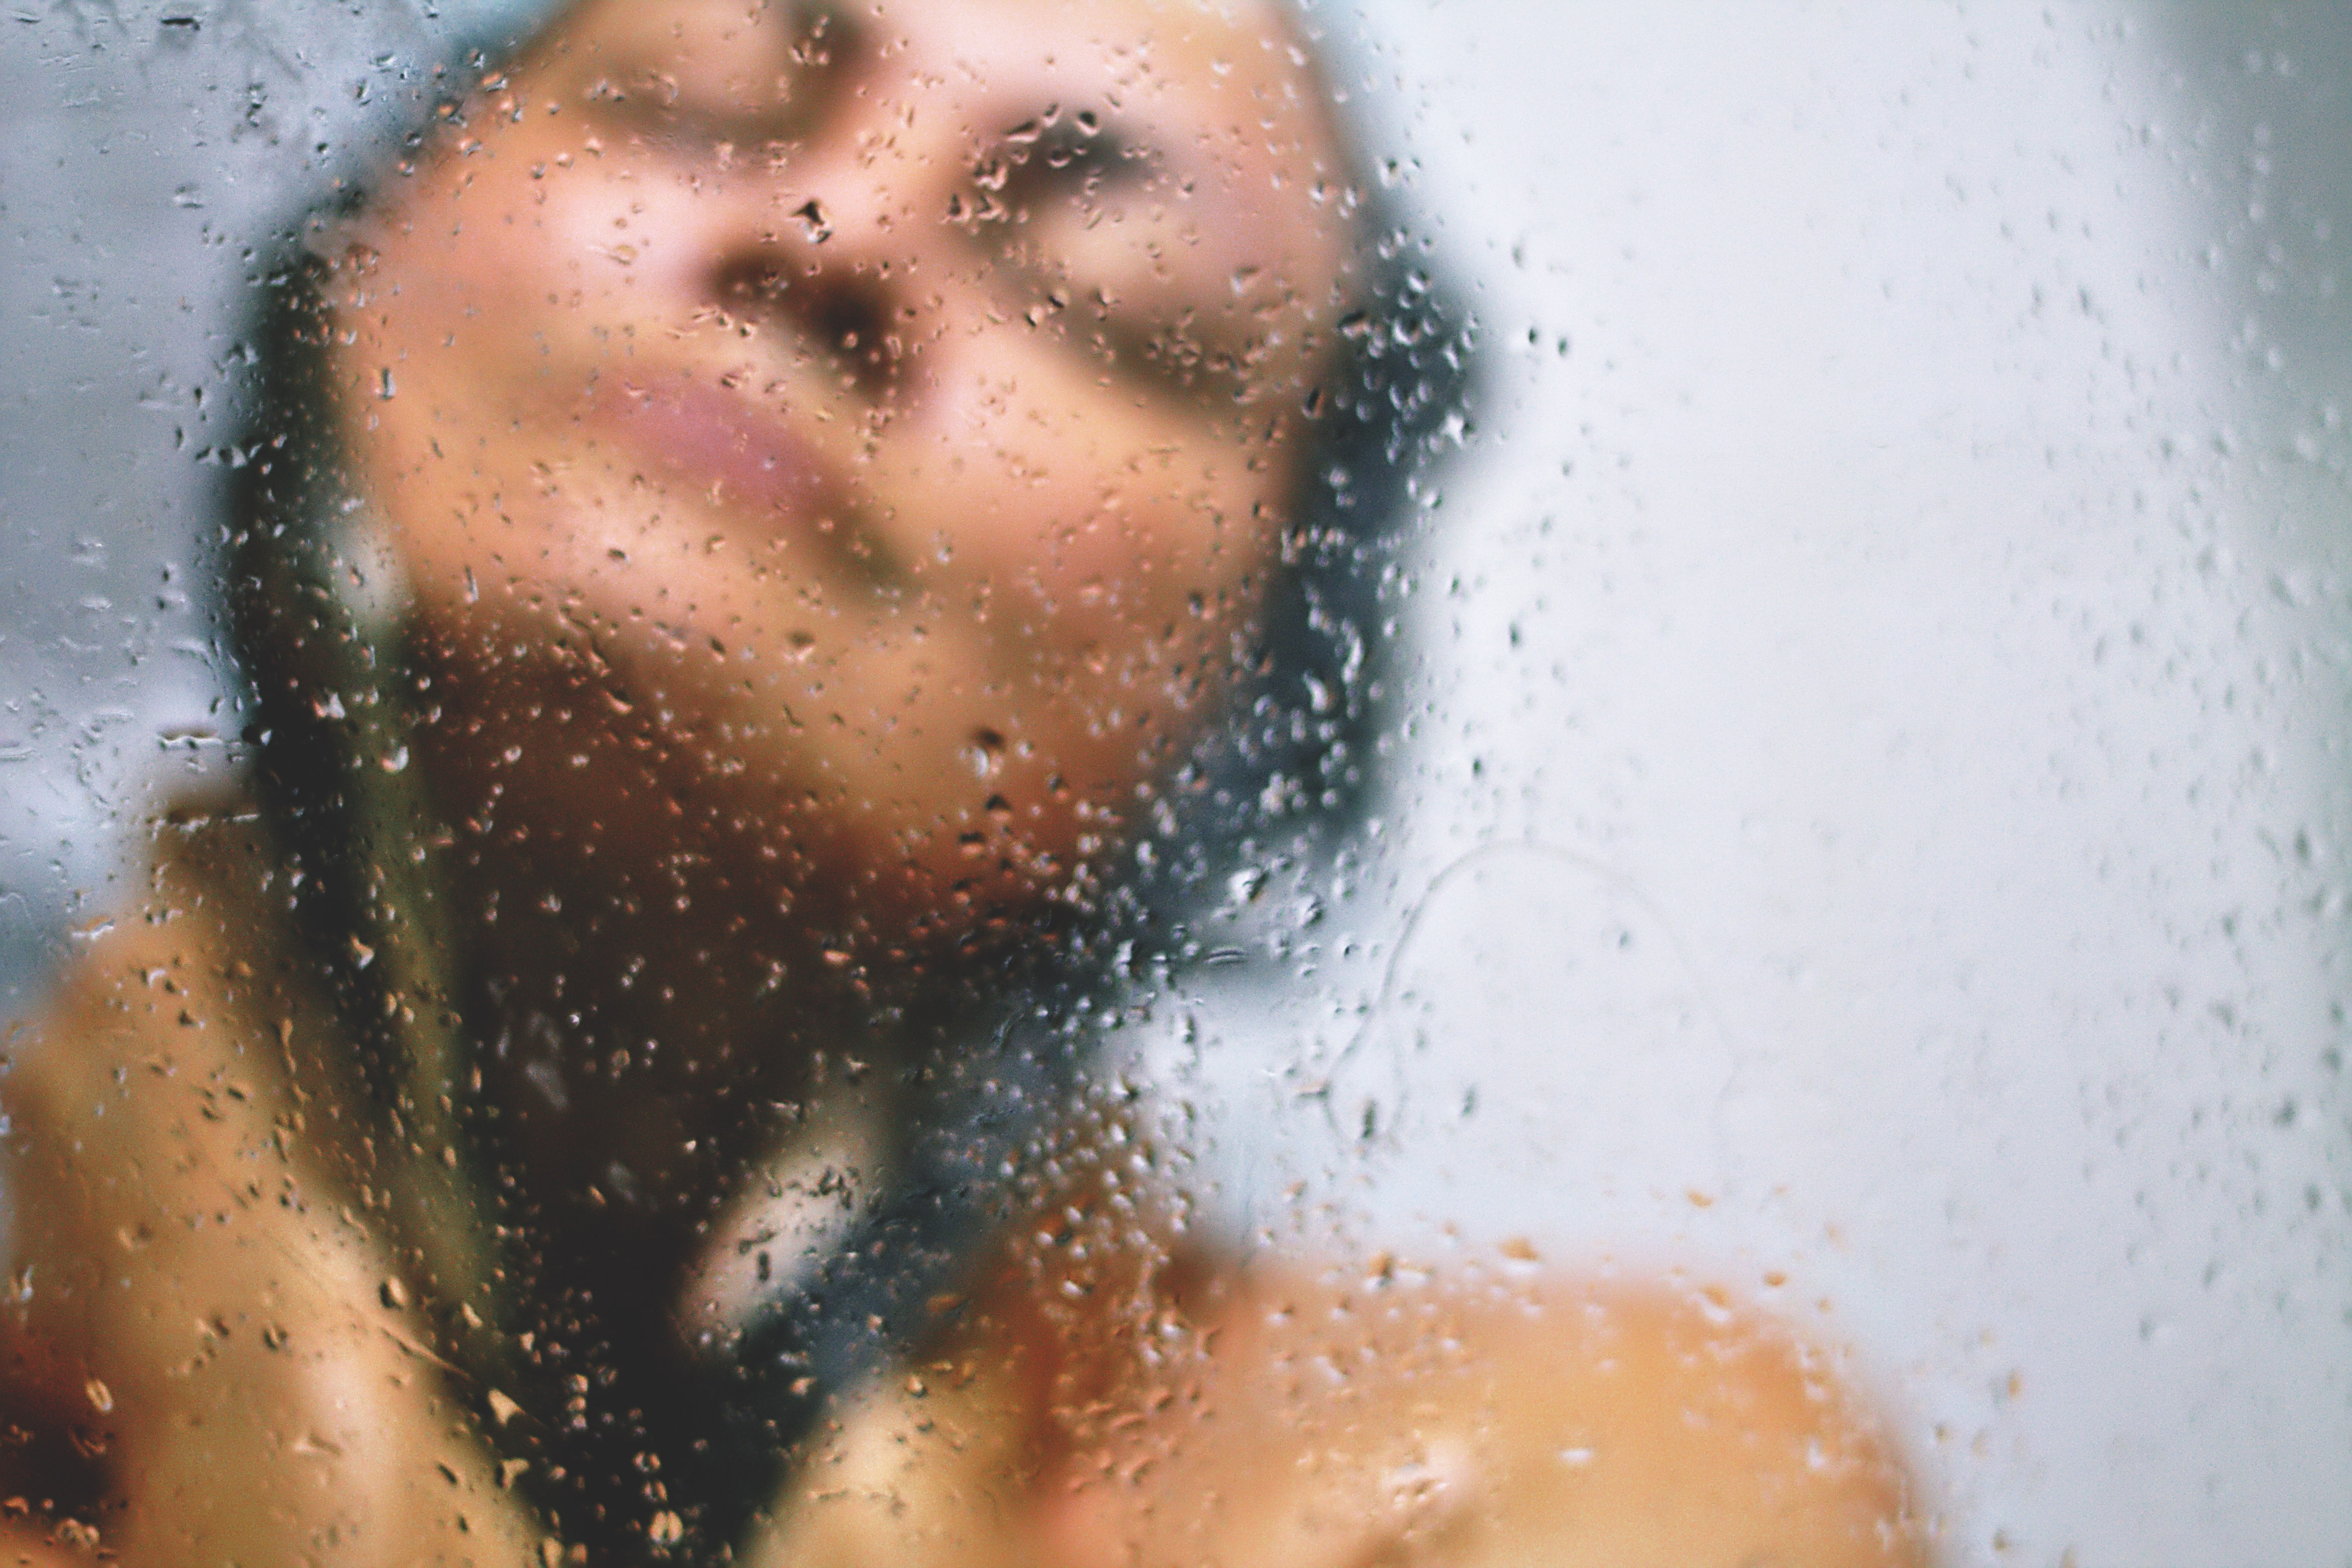
face, skin, bathing, nose, head, shower, close up, water, lip, forehead, washing, beard, facial hair, mouth, portrait, muscle, photography, drop, neck, jaw, flesh, foam